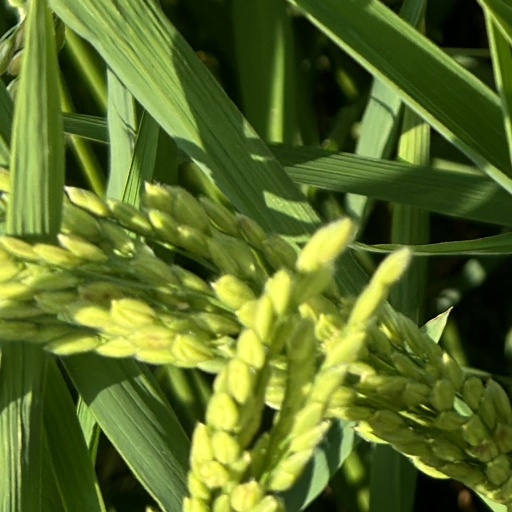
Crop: rice